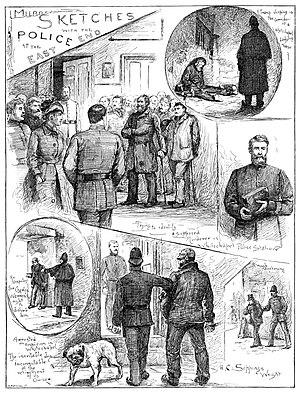
Jack l'Éventreur est le surnom donné à un tueur en série ayant sévi dans le district londonien de Whitechapel en 1888. L'affaire à laquelle le personnage est lié, depuis l'époque de son déroulement jusqu'à aujourd'hui, donna lieu à maintes hypothèses et inspira bon nombre d'œuvres en tous genres, lui conférant un statut de mythe moderne.
Au moins cent suspects dans l'affaire « Jack l'Éventreur » ont été proposés, mais aucun n'a été retenu par un nombre significatif d'experts, malgré des débats approfondis ou encore parce que les propositions ont été jugées superficielles ou farfelues. Surnommé « Jack l'Éventreur » par la presse, ce tueur en série a été impliqué dans cinq des meurtres de Whitechapel entre août et novembre 1888 dans ce district de Londres.